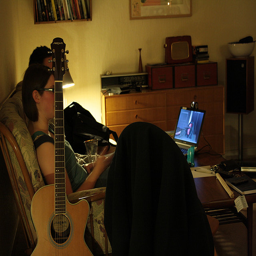
Two people sitting on a couch near a guitar
A view of a woman sitting on a chair with a guitar blocking her face.
Two people sitting on the couch with a guitar in front of them.
Two people sit on a couch by a guitar.
A woman sitting on a couch next to a guitar.